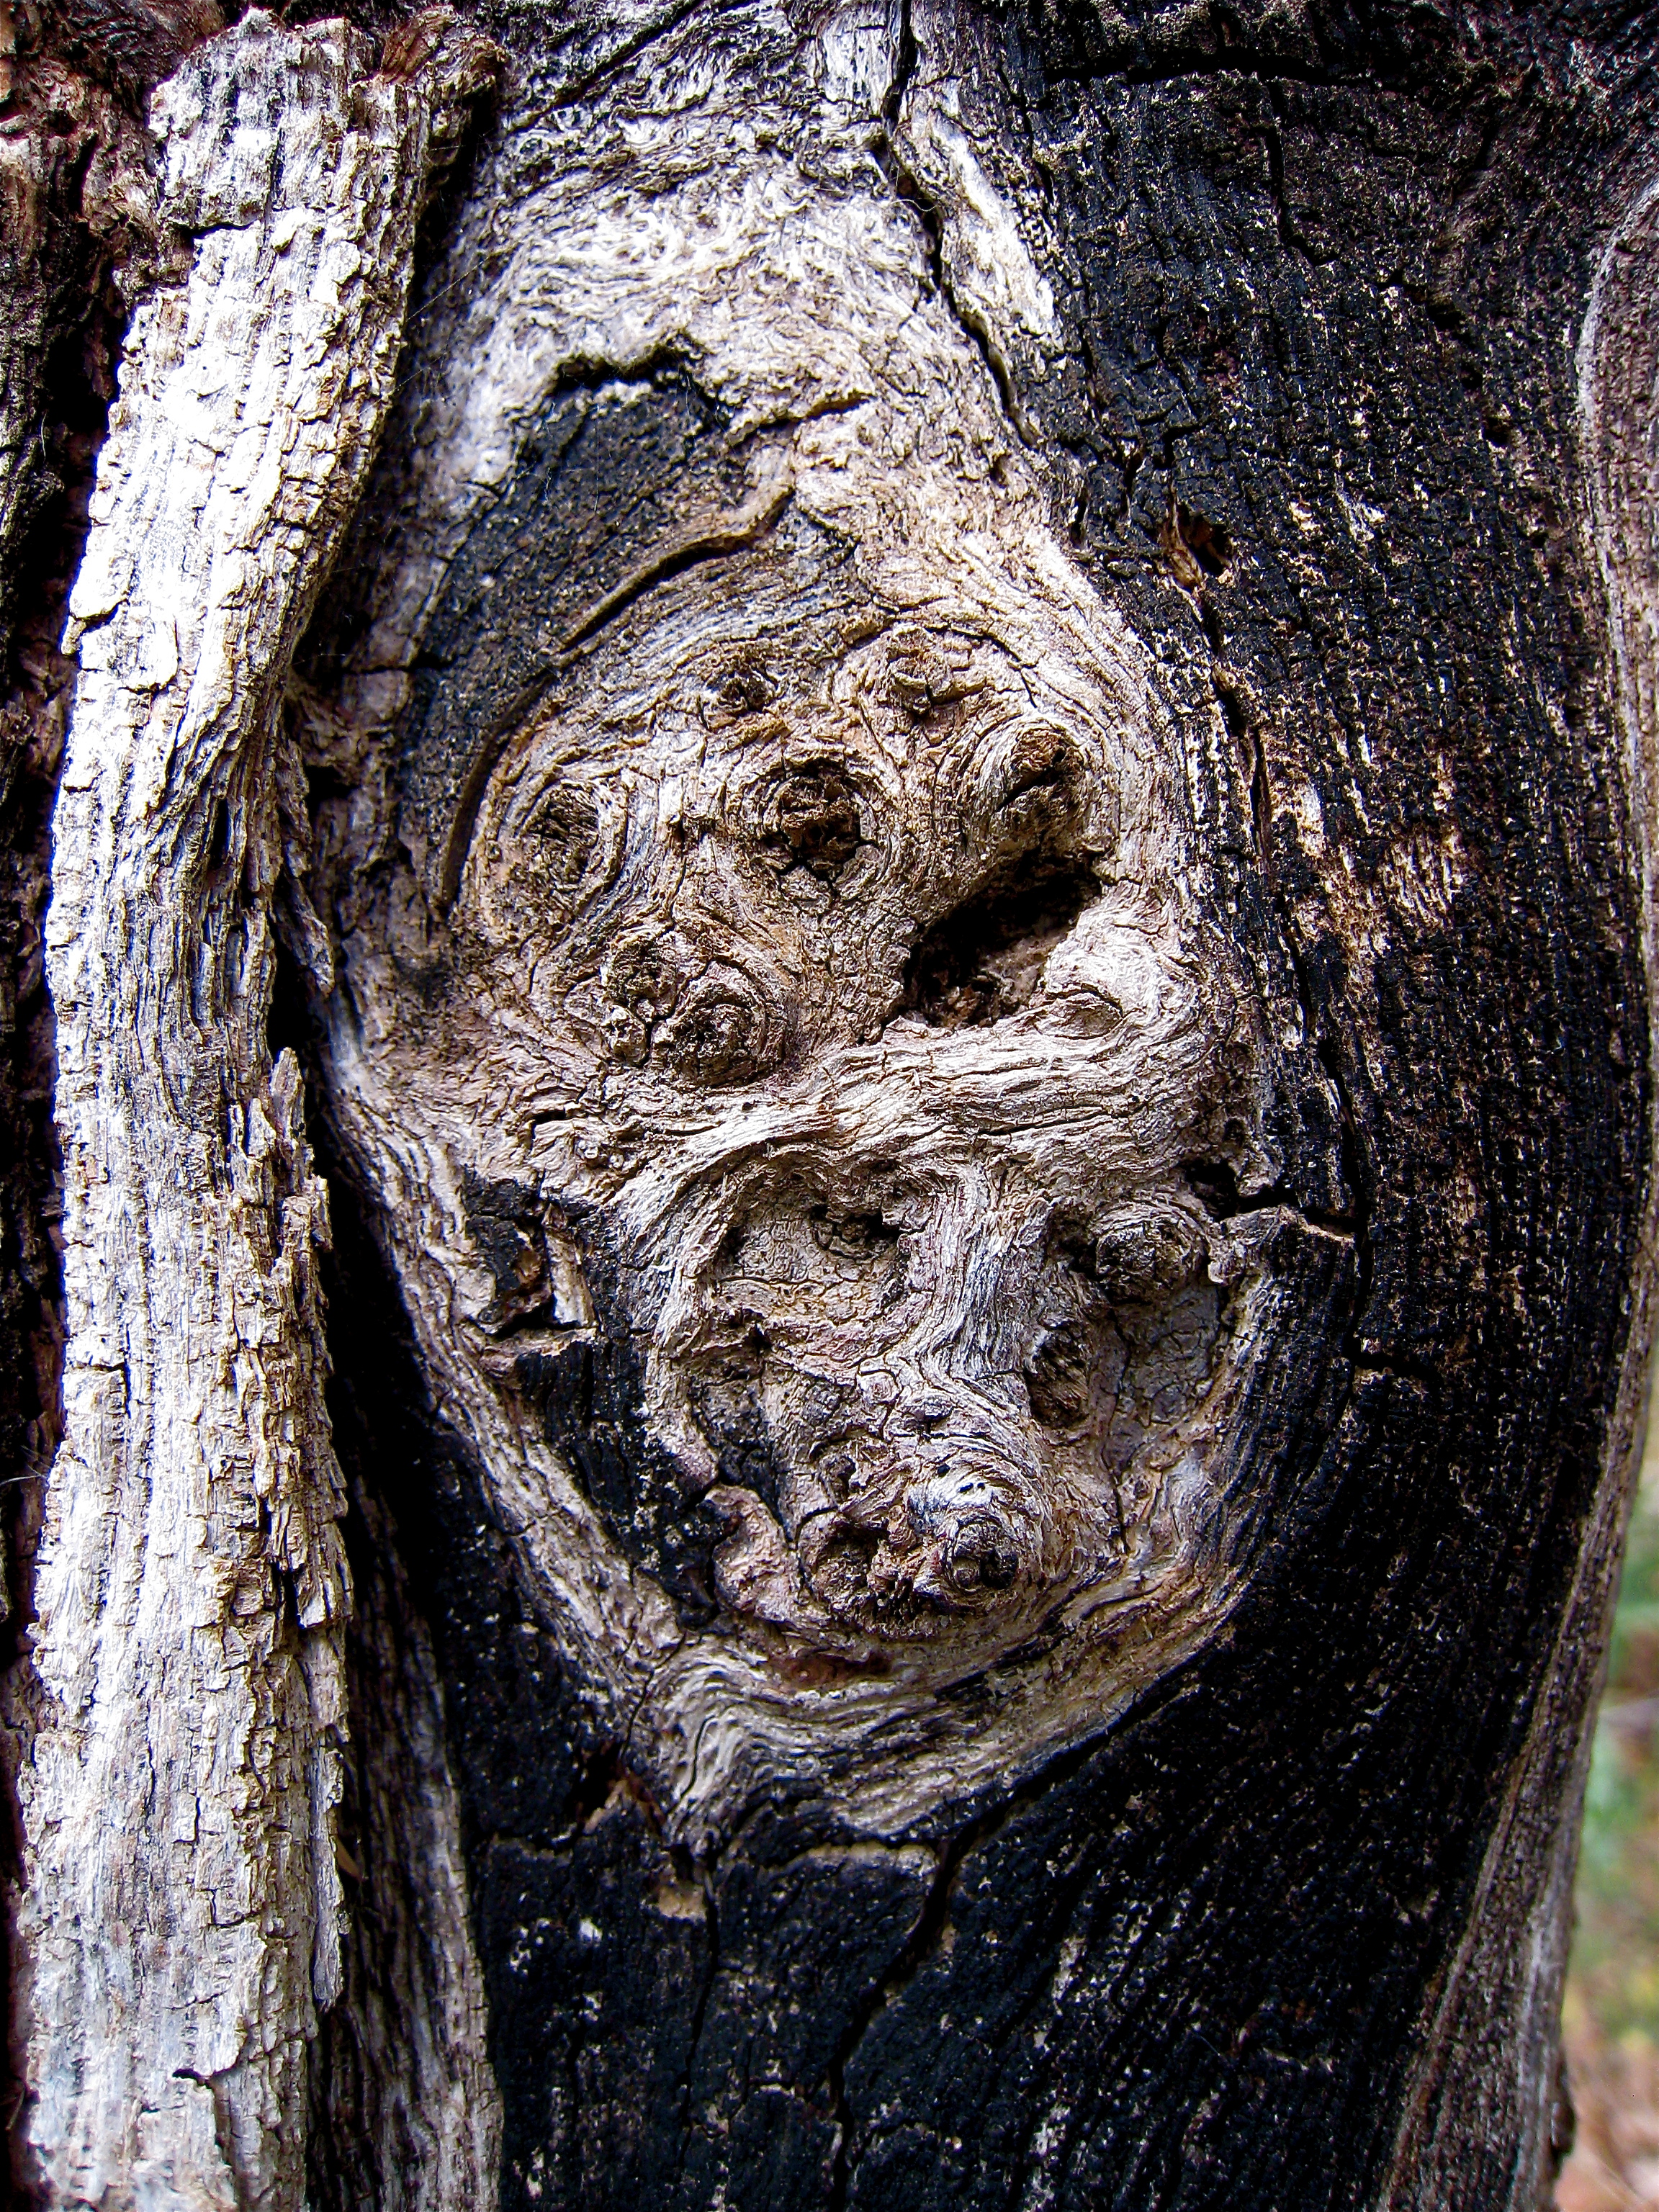
tree, plant, wood, trunk, monument, statue, sculpture, art, temple, carving, ancient history, woody plant